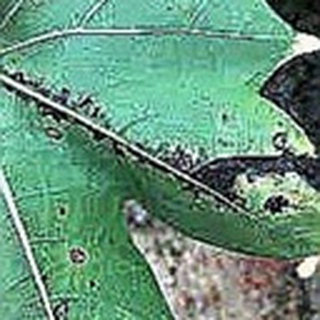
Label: cotton_bacterial_blight